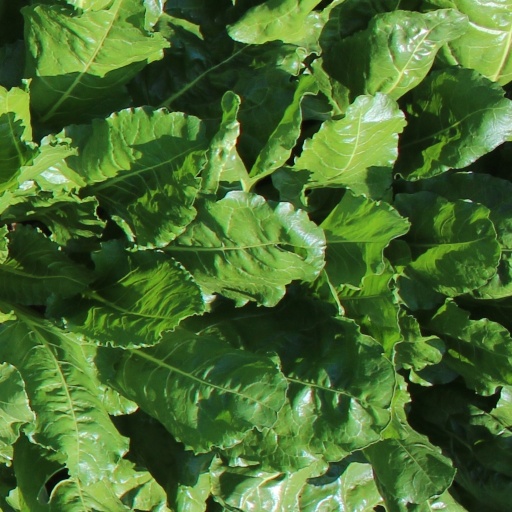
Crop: sugar beet